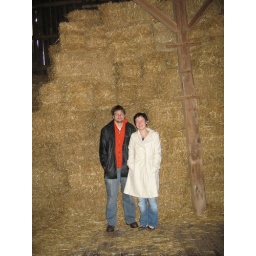
yes, i am wearing a white coat and ballet flats in a barn